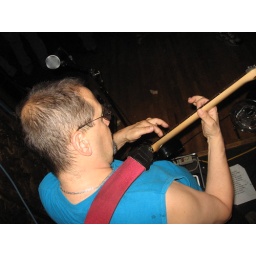
The Heaters rock Americade at Duffy's Tavern in Lake George, one of the country's biggest motorcycle rallies.